Al-Ma'mun al-Bata'ihi

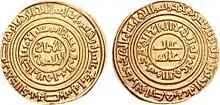
Gold dinar of al-Amir, minted in Cairo in AH 514 (1119/20 CE)

Al-Afdal was murdered by unknown assailants on 11 December 1121, on the eve of the Eid al-Fitr. The deed was officially blamed on agents of the rival Nizari Isma'ili branch and its Order of Assassins, but both medieval historians and modern scholars are skeptical: given his own resentment at the subordinate figurehead role to which al-Afdal had relegated him, al-Amir is suspected of having been the true instigator of the assassination. The sources that blame al-Amir for al-Afdal's murder also implicate the ambitious al-Bata'ihi in the deed, or at least in concealing al-Afdal's death until al-Amir could arrive at the vizieral palace to designate al-Bata'ihi as al-Afdal's successor.